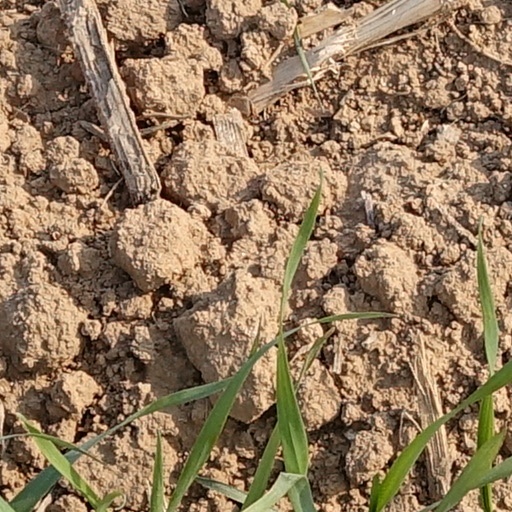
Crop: wheat